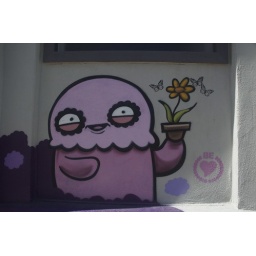
Random signs and wall paintings in Venice, CA